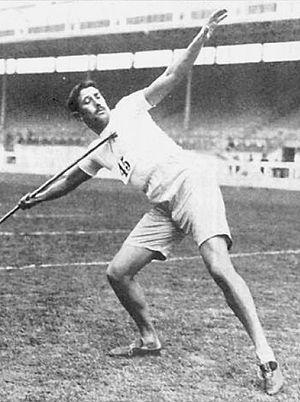
Eric Otto Valdemar Lemming, né le 22 février 1880 à Göteborg et décédé le 5 juin 1930 dans la même ville, était un athlète suédois spécialiste du lancer du javelot. Il a néanmoins participé aux Jeux olympiques d'été dans de nombreuses disciplines.